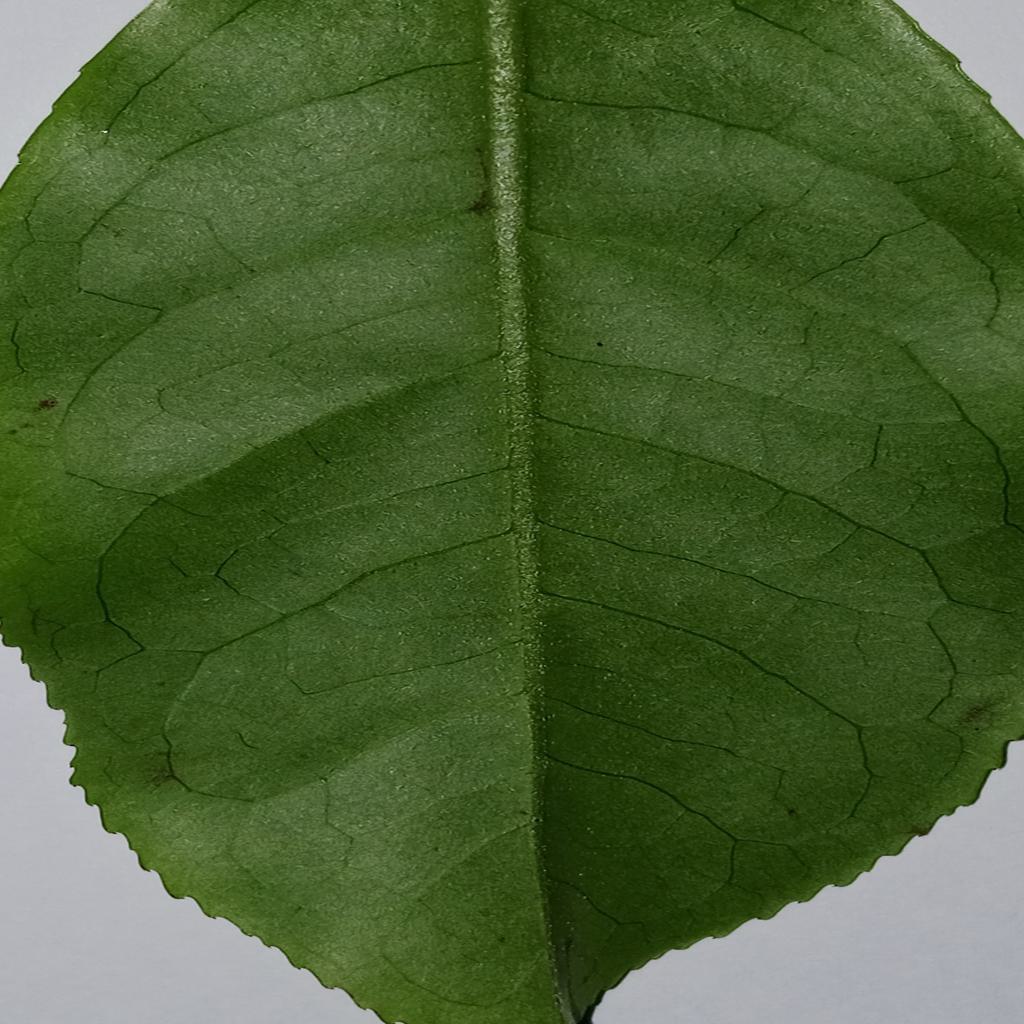
Label: Healthy